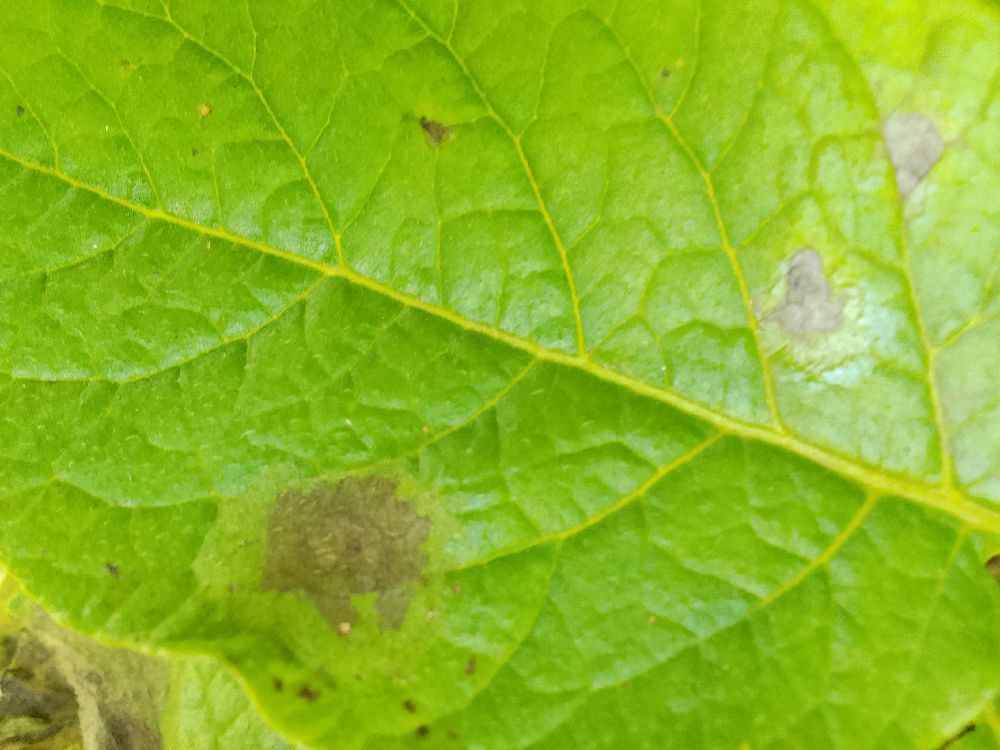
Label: Late blight